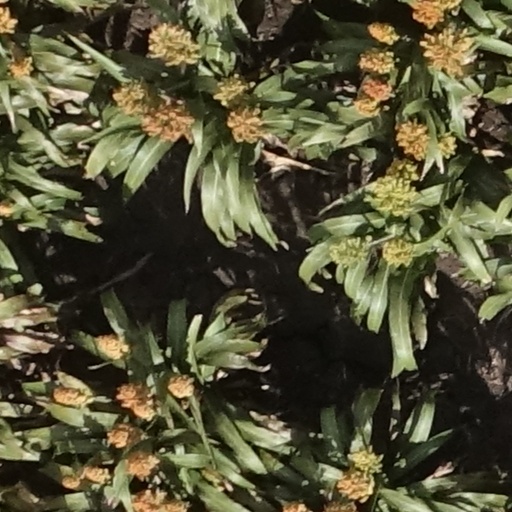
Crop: sorghum